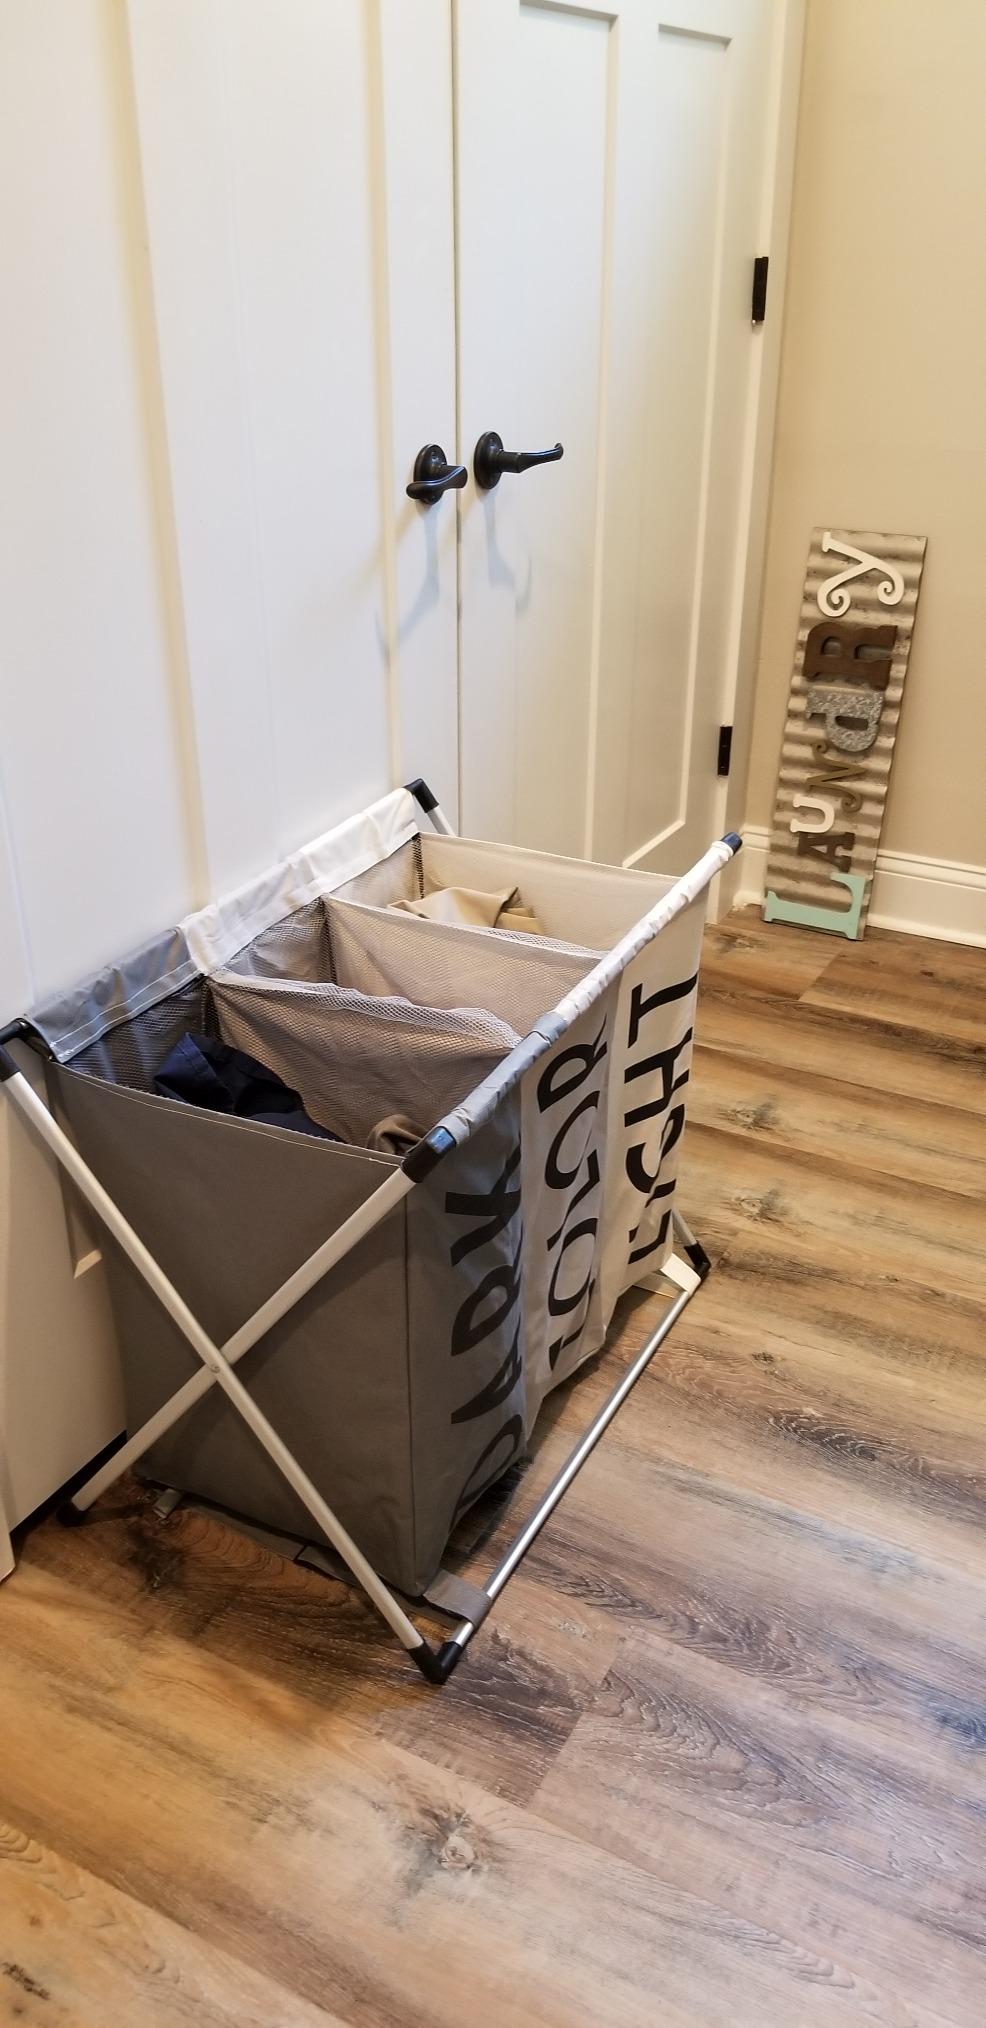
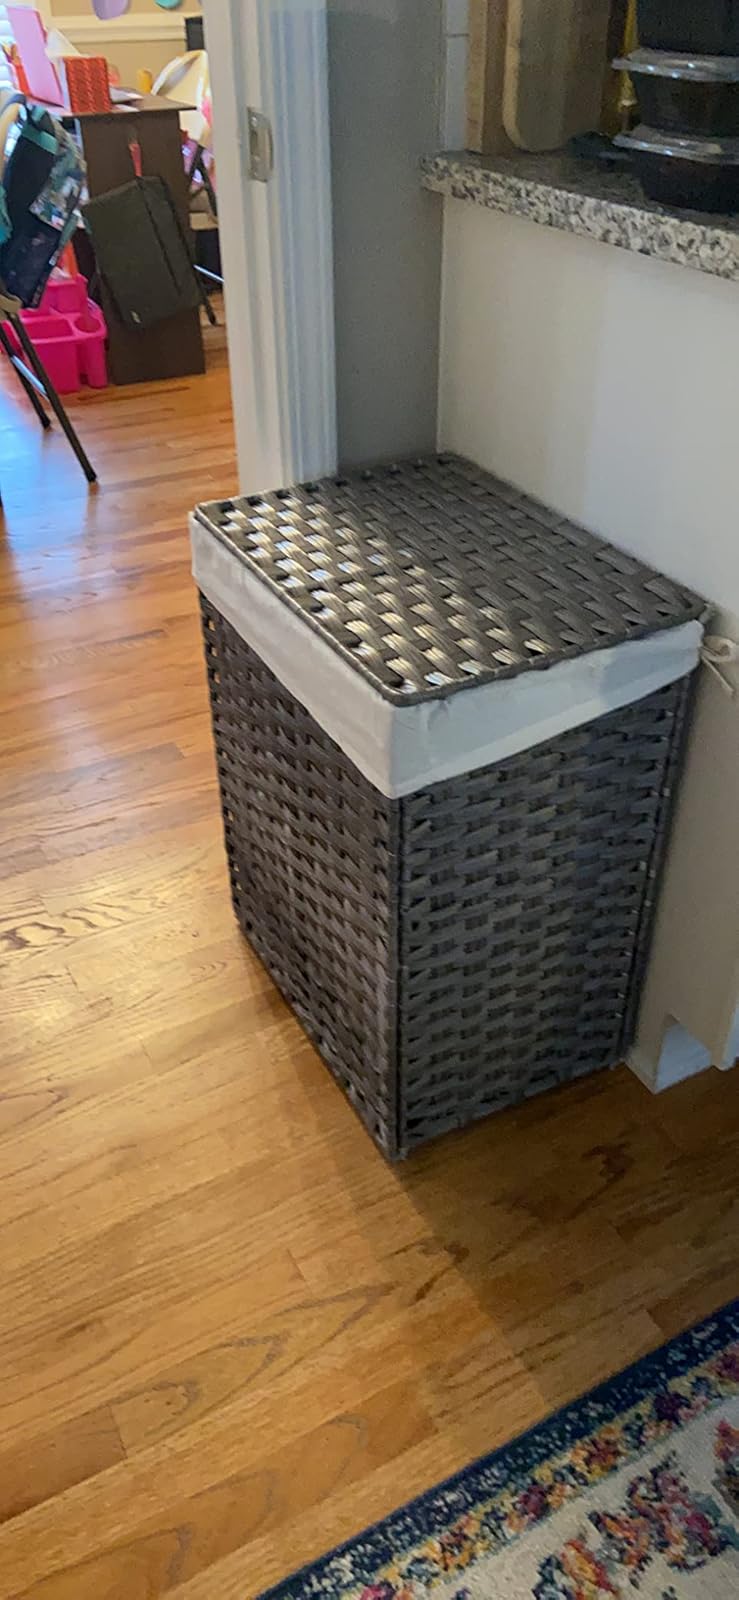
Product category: items_hamper
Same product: no